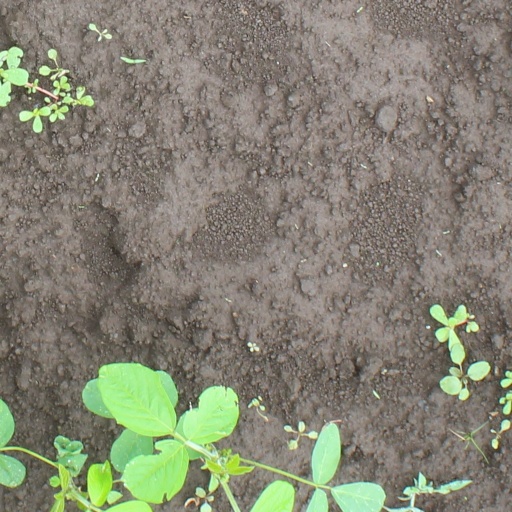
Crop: soybean